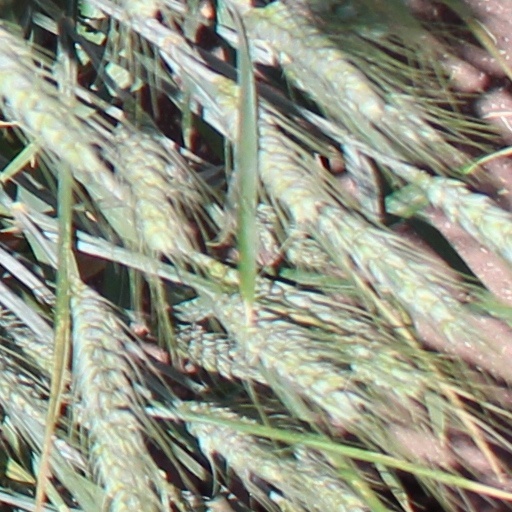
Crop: wheat